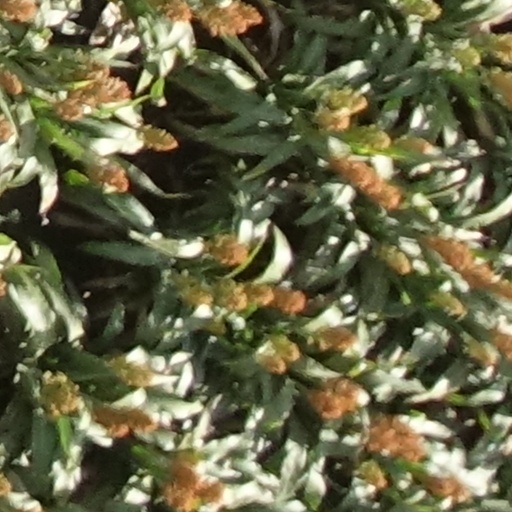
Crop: sorghum